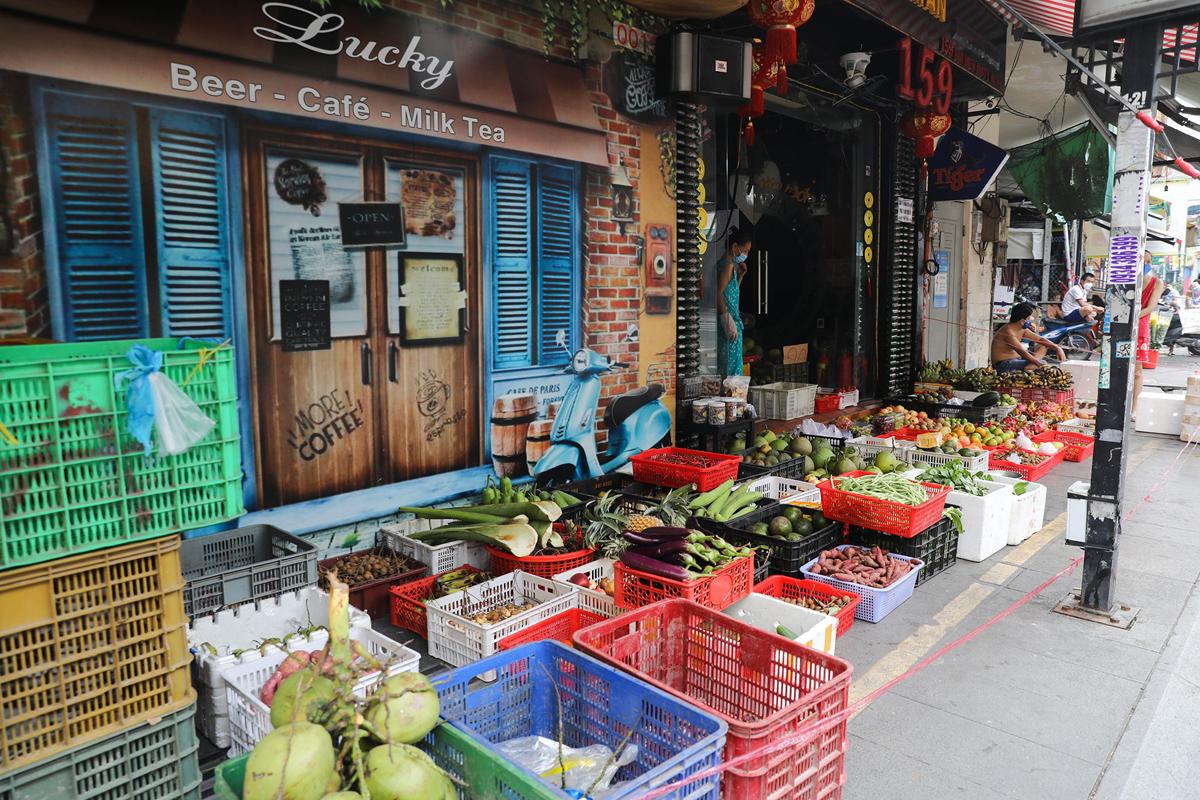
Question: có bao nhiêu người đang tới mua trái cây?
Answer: không có ai đến mua trái cây